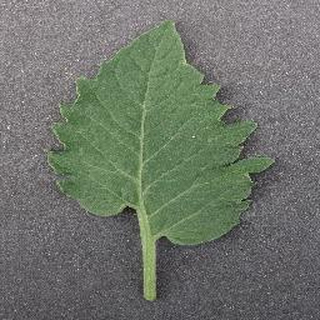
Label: healthy_tomato